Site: brandenburg
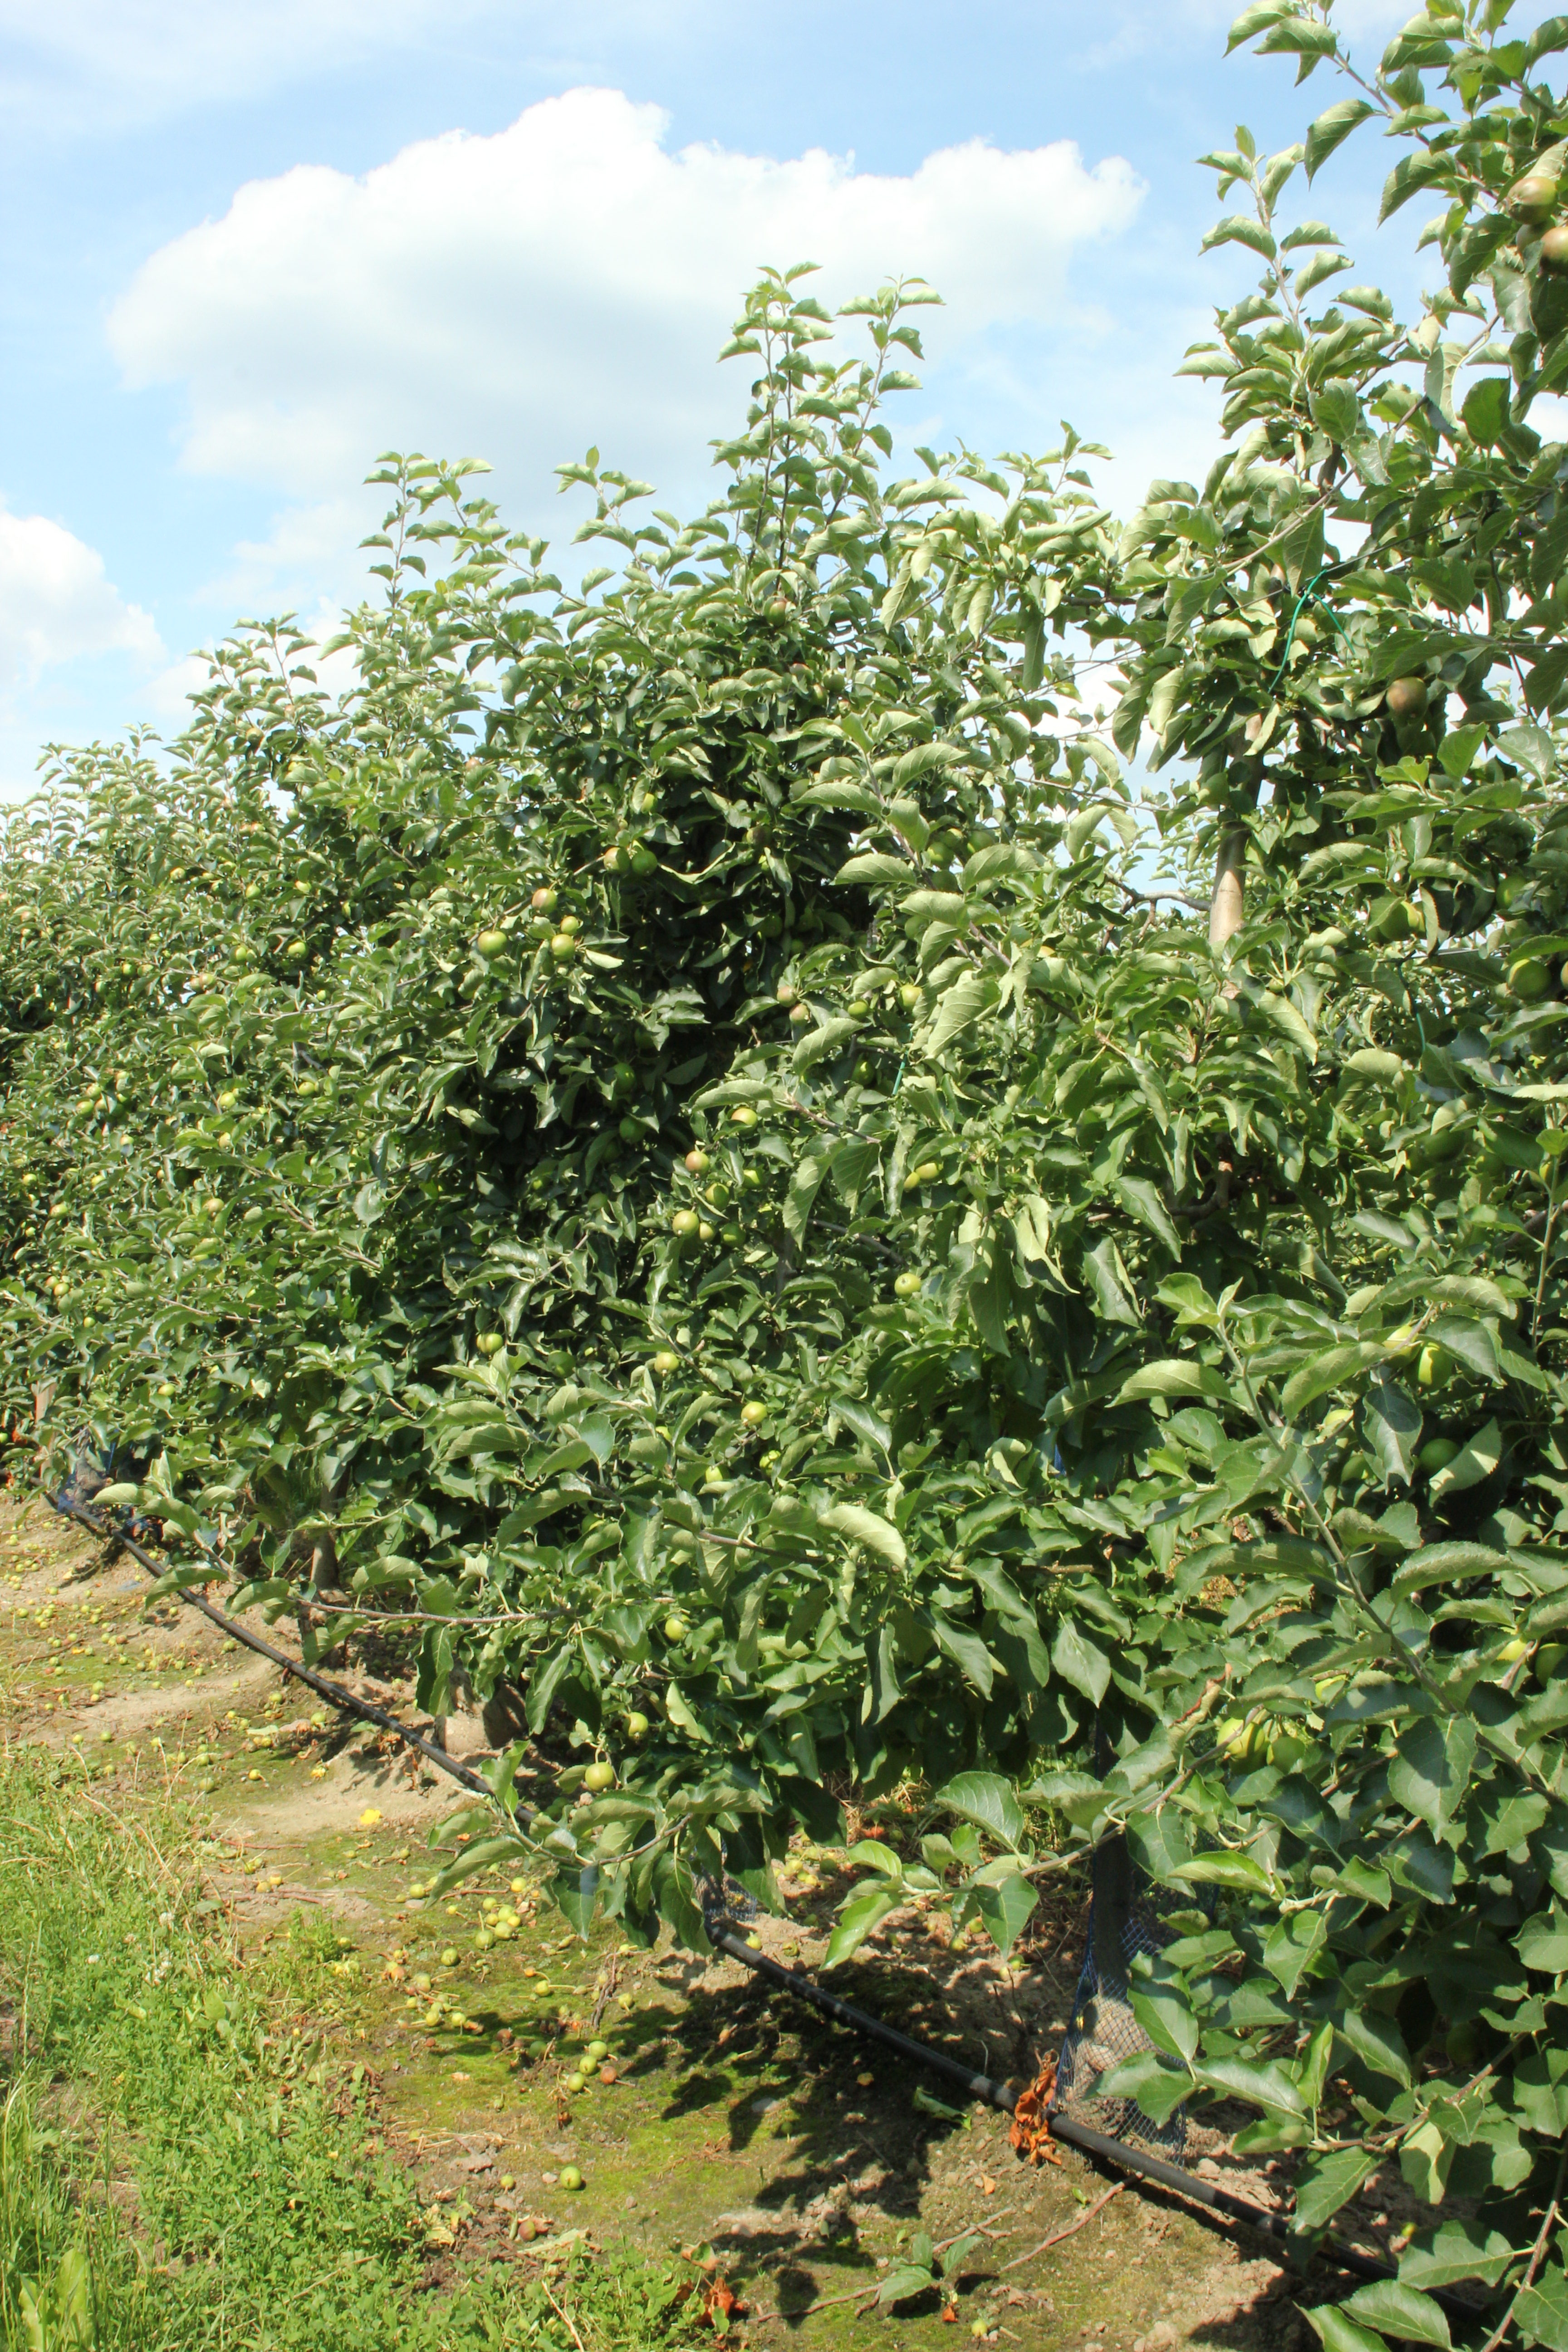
Growth stage (BBCH 74): Development of fruit